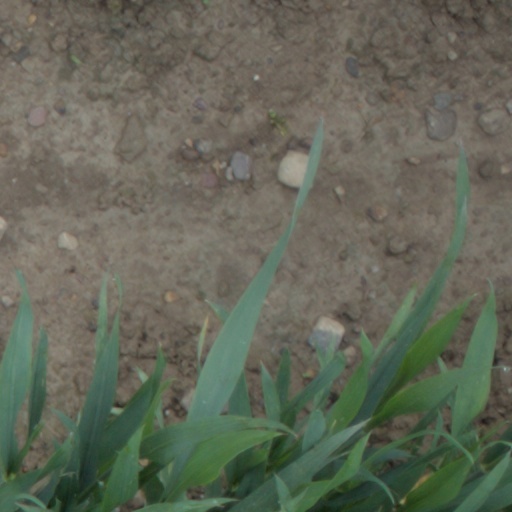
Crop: wheat